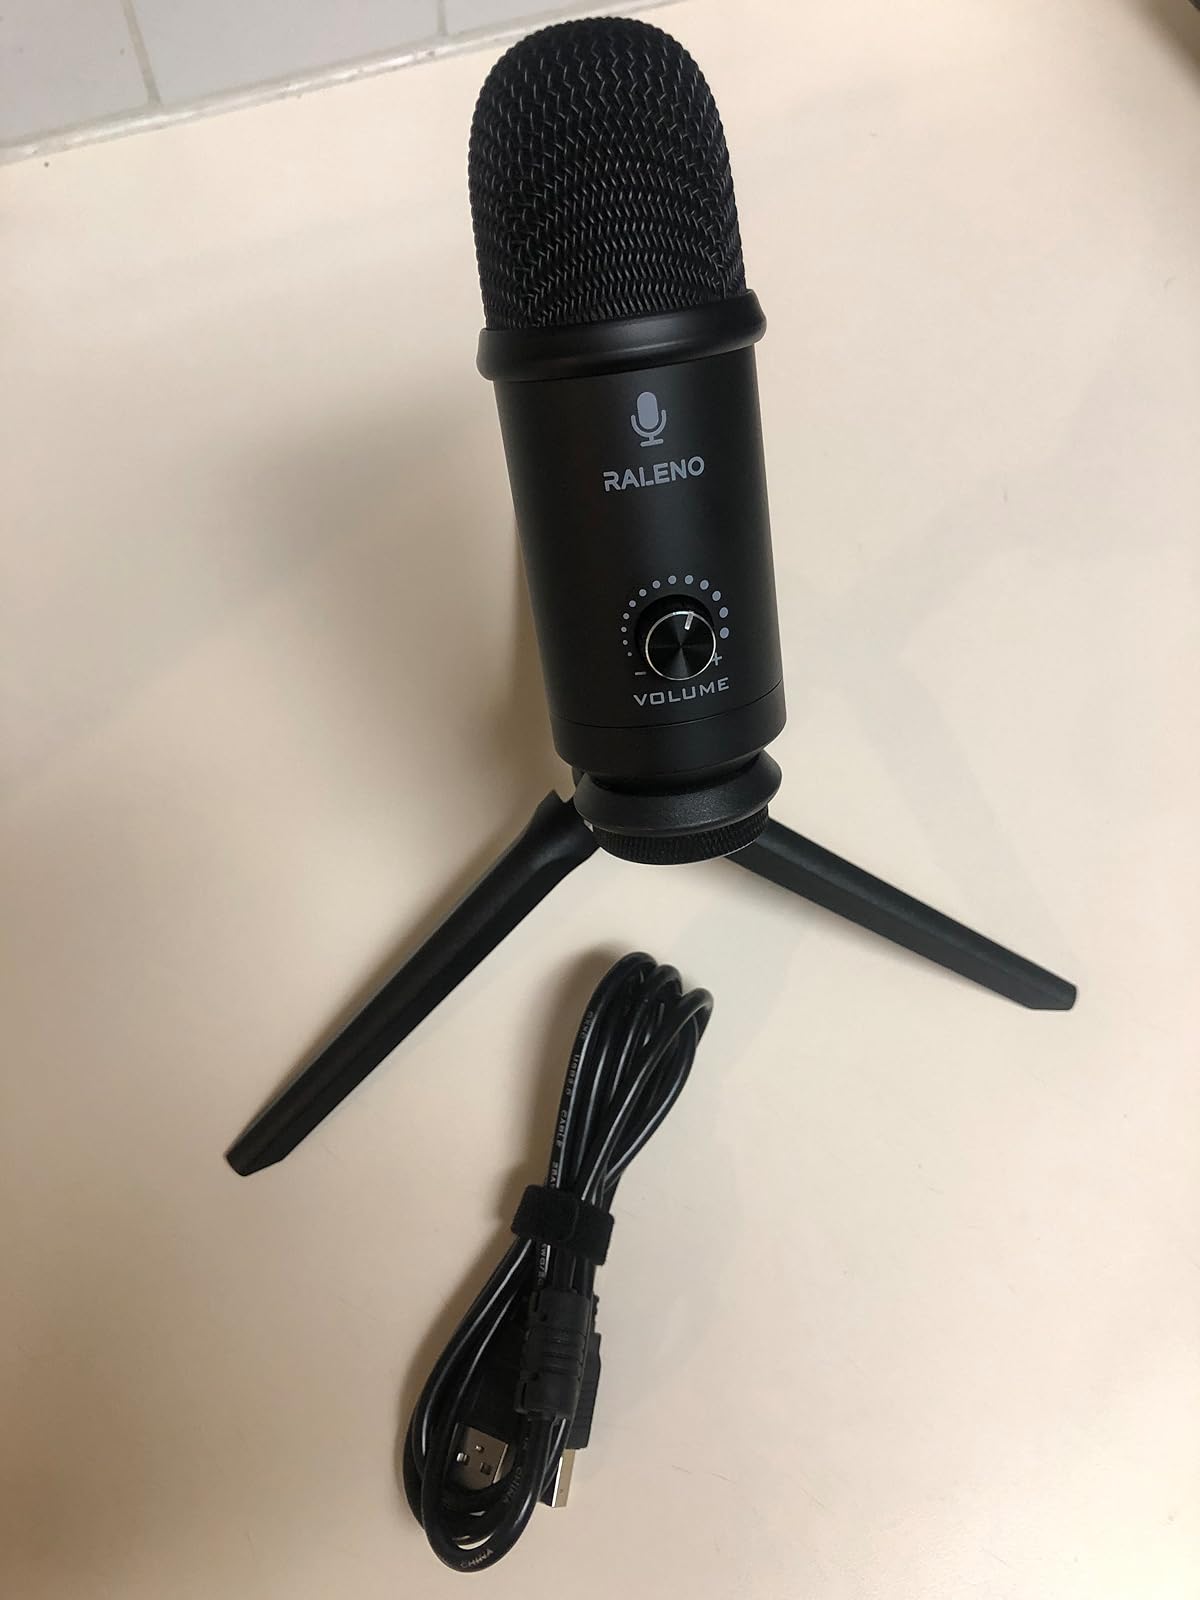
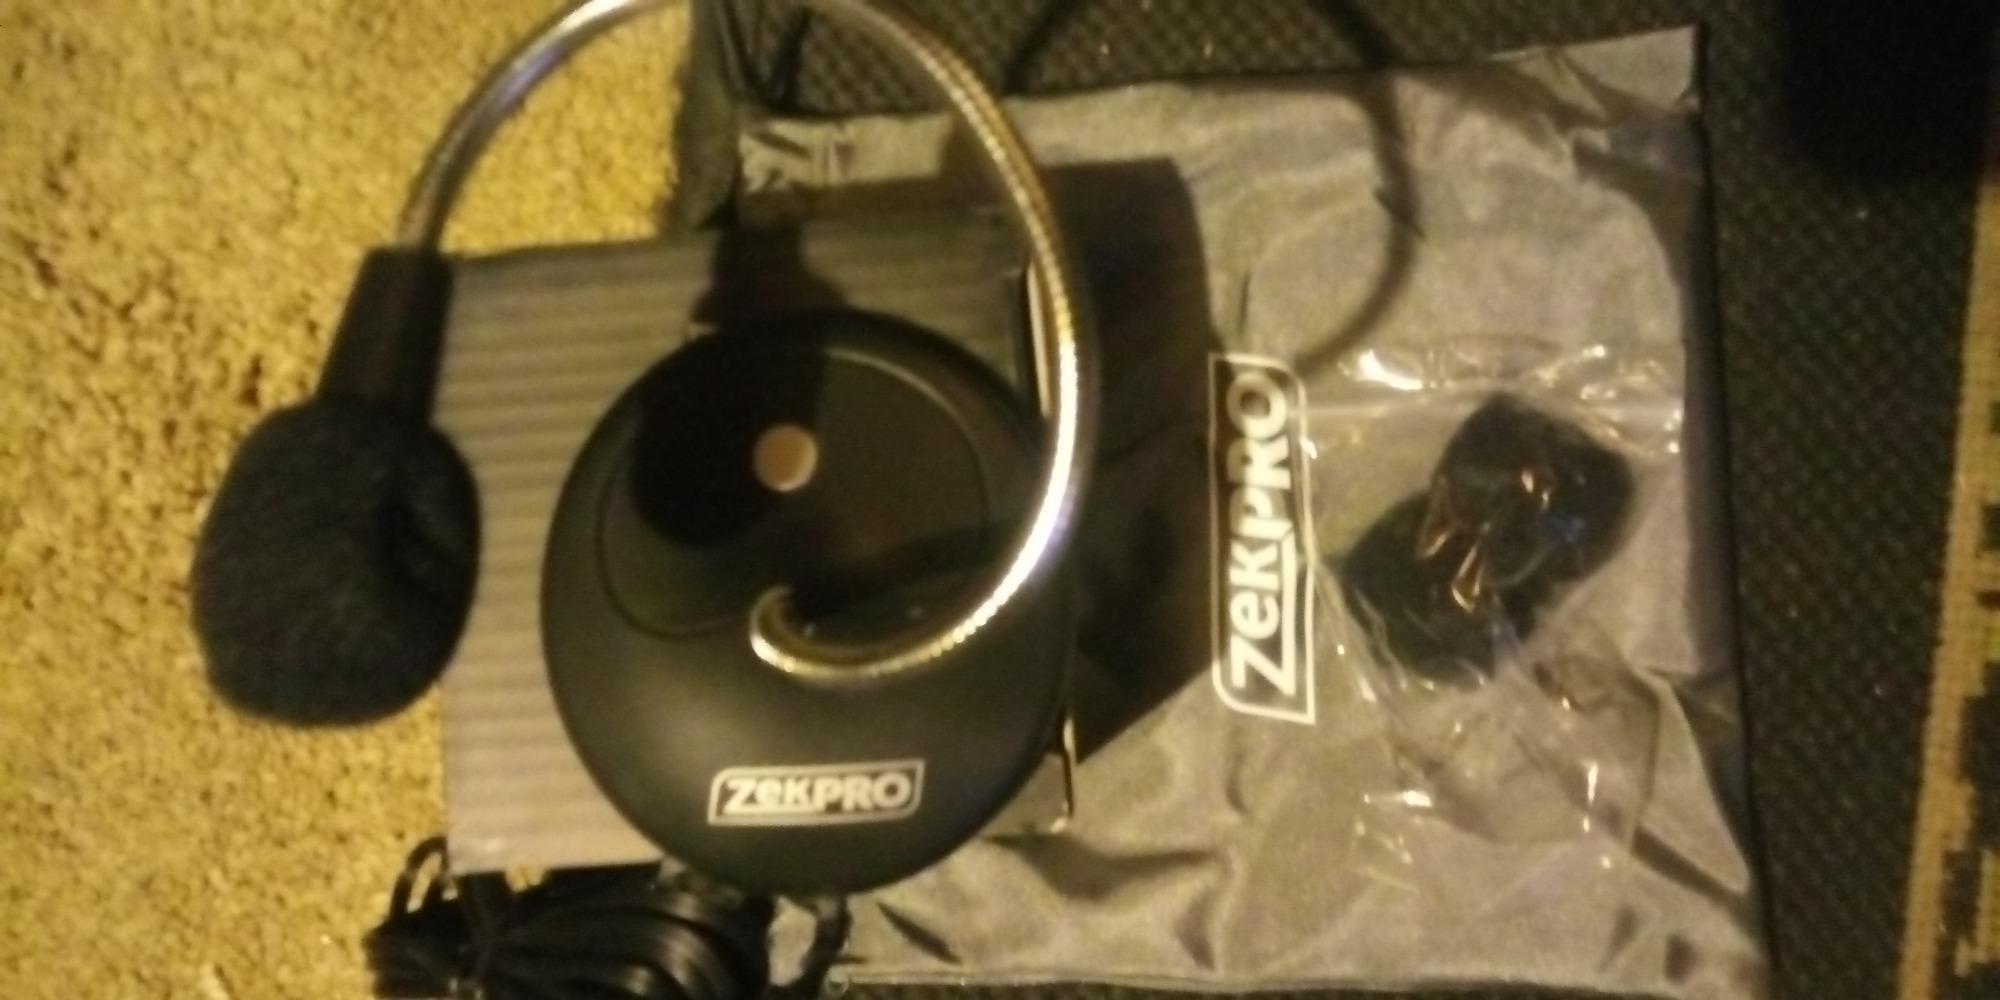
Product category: microphone
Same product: no